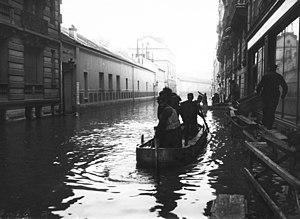
Inondations de Paris, janvier 1910. Rue de l'Université.
La rue de l’Université est située à Paris dans le 7ᵉ arrondissement.